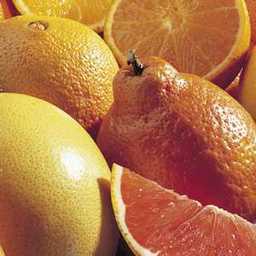
Label: peels